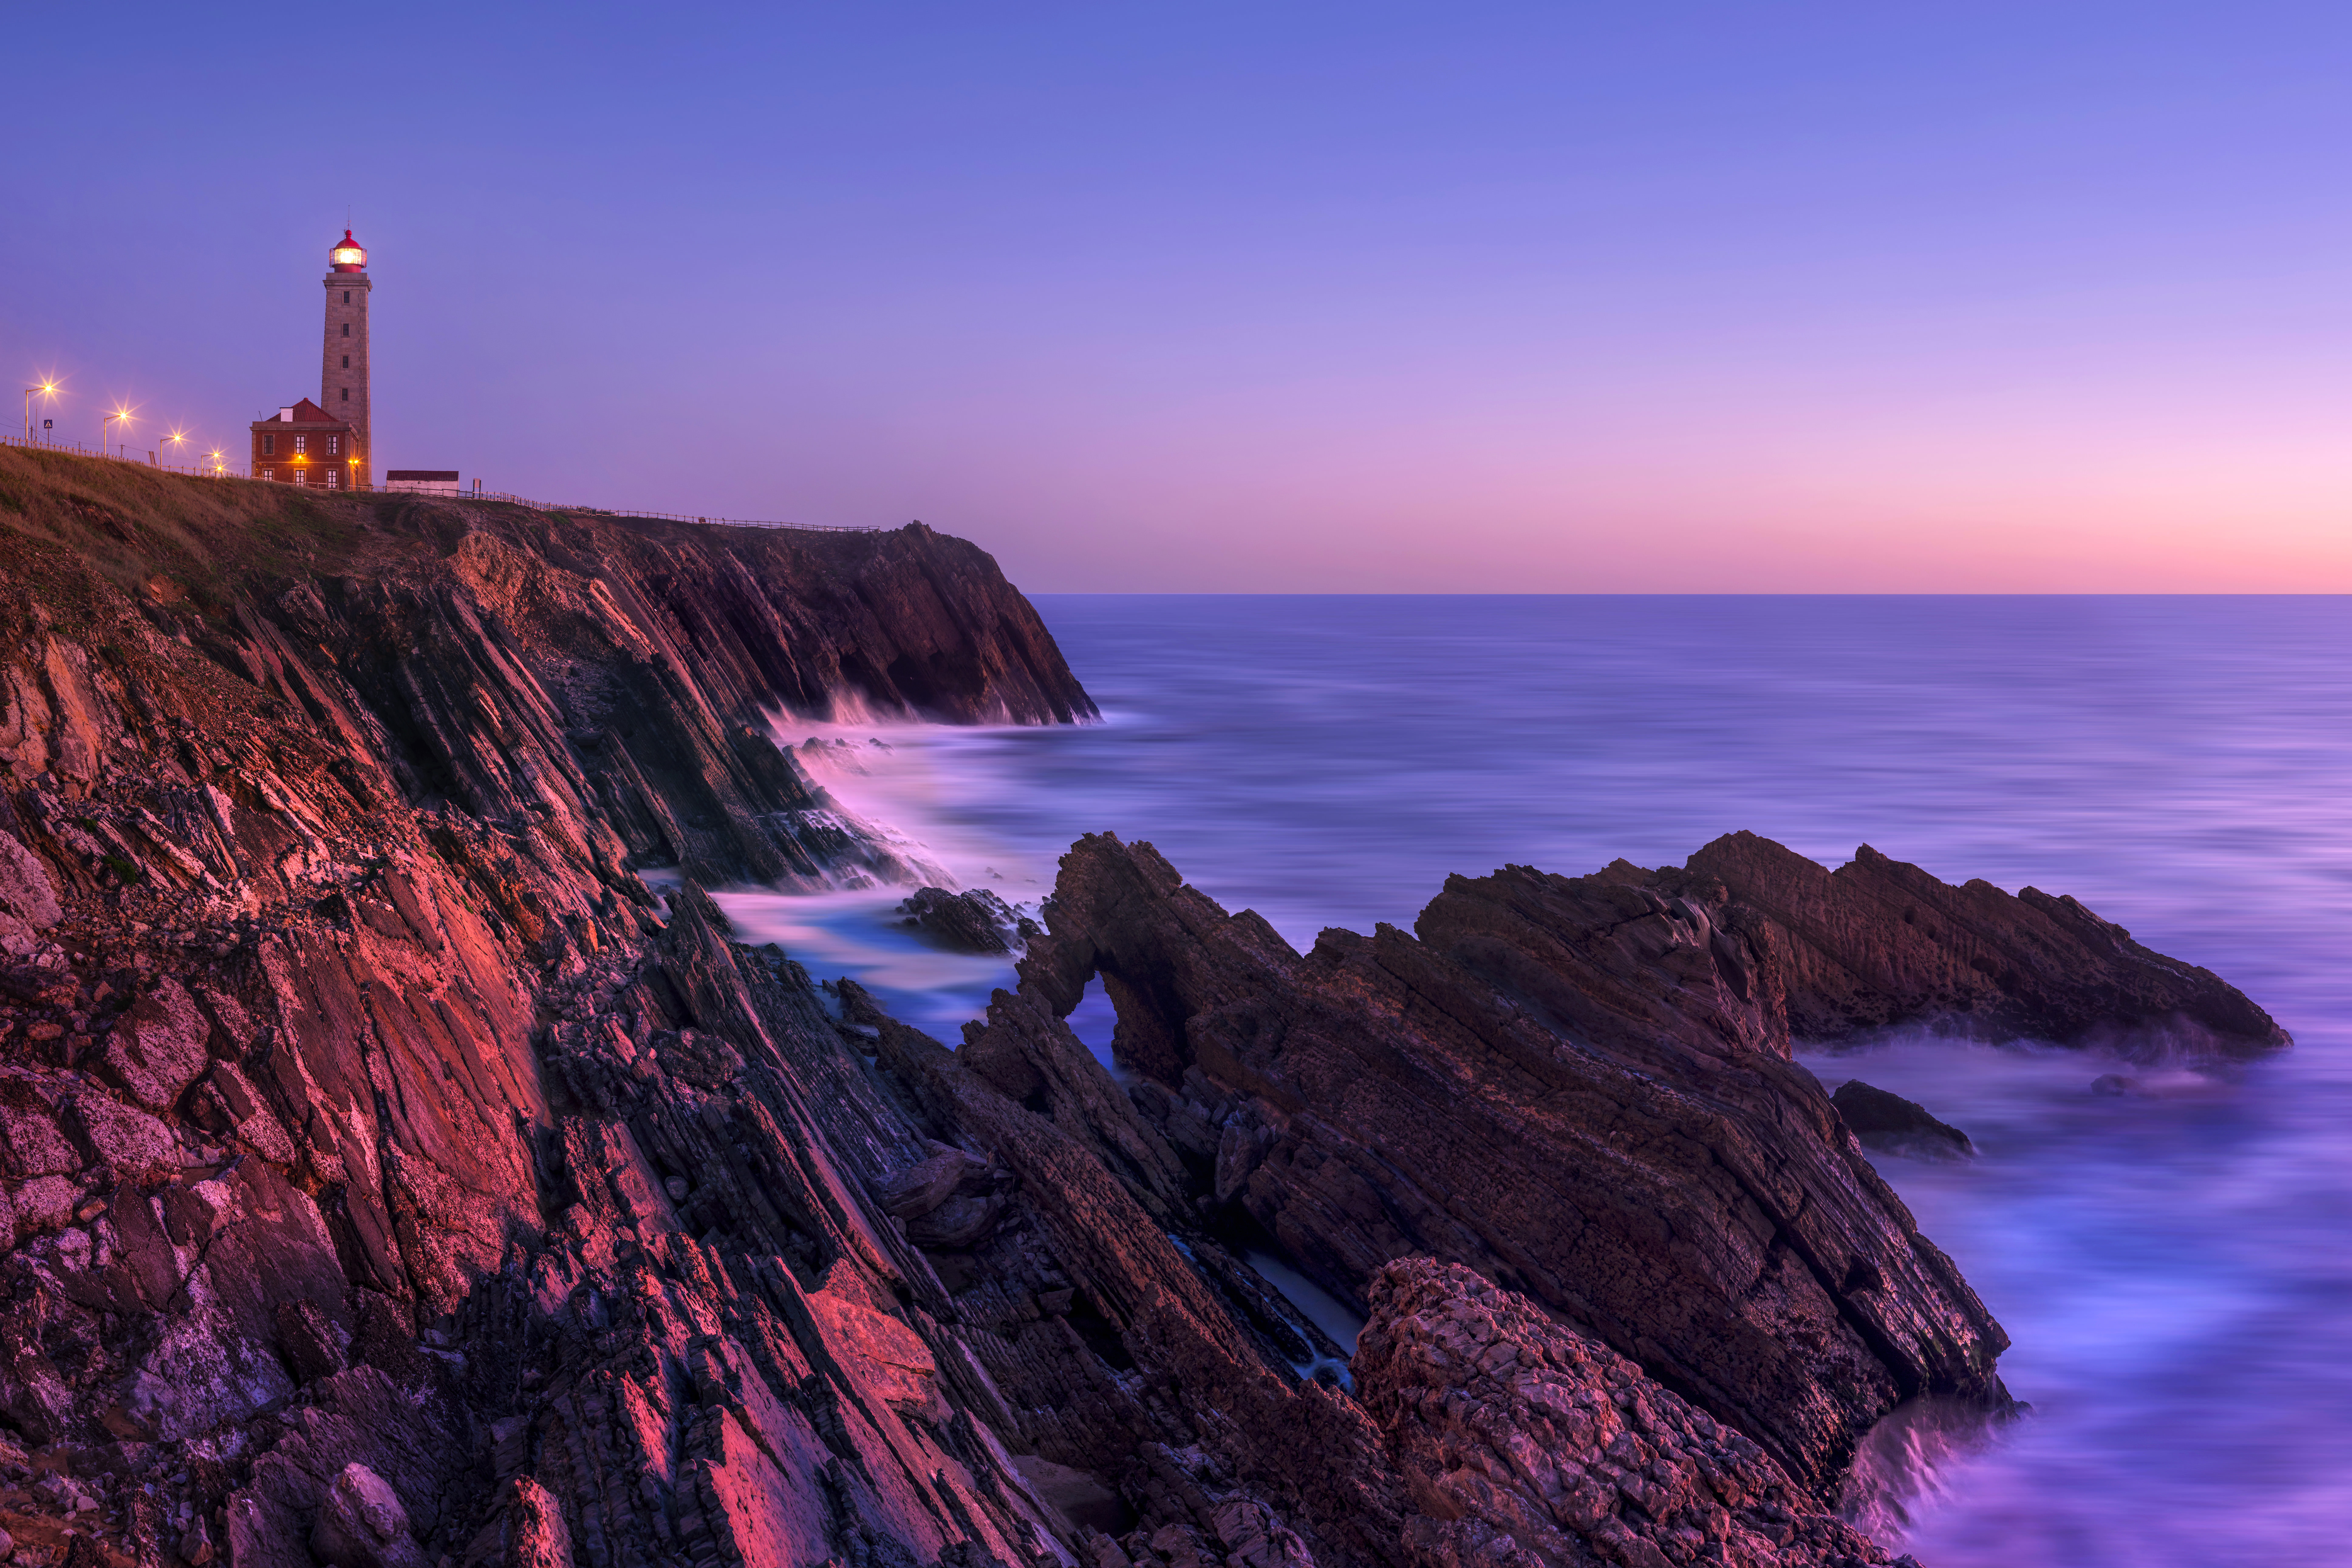
beach, landscape, sea, coast, water, nature, rock, ocean, horizon, light, lighthouse, sky, sun, sunrise, sunset, morning, shore, wave, dawn, travel, cliff, dusk, evening, tower, colourful, seascape, bay, colorful, seashore, terrain, body of water, rocks, outdoors, cape, wind wave